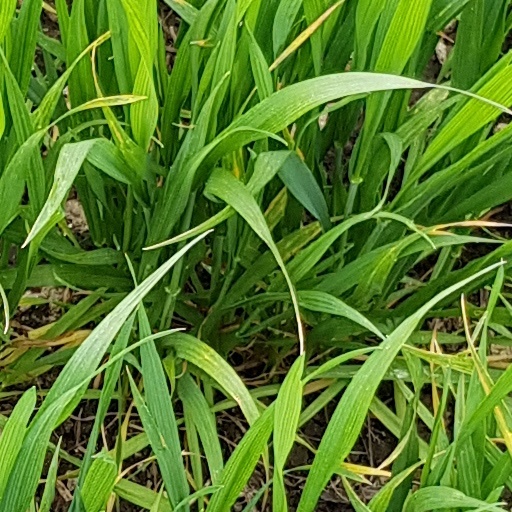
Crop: wheat